Action of 11–12 December 1917

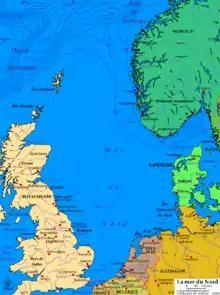

Neither destroyer captain had been told about the covering force; "Pellew" crossed the front of the convoy to reach the threatened northern side, followed by "Partridge" which signalled to Beatty, the commander-in-chief that several German ships were close by. Cavendish hoped to delay a German attack on the convoy by bold action but the German ships divided, three running parallel to "Pellew" and "Partridge" and one towards the convoy. The British were outnumbered and downwind, the gale from the north-west, driving spray into the faces of the British gun-crews. As the two destroyers descended into wave troughs, the only parts of the German ships visible were the masts and funnel tops. The German gunners were characteristically quick and accurate and before long, "Partridge" received a hit at the front of the engine room, cutting the main steam-pipe, filling the engine-room with super-heated steam, killing the occupants.